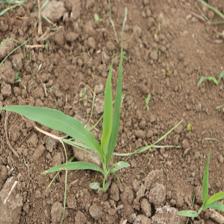
Label: Sorghum